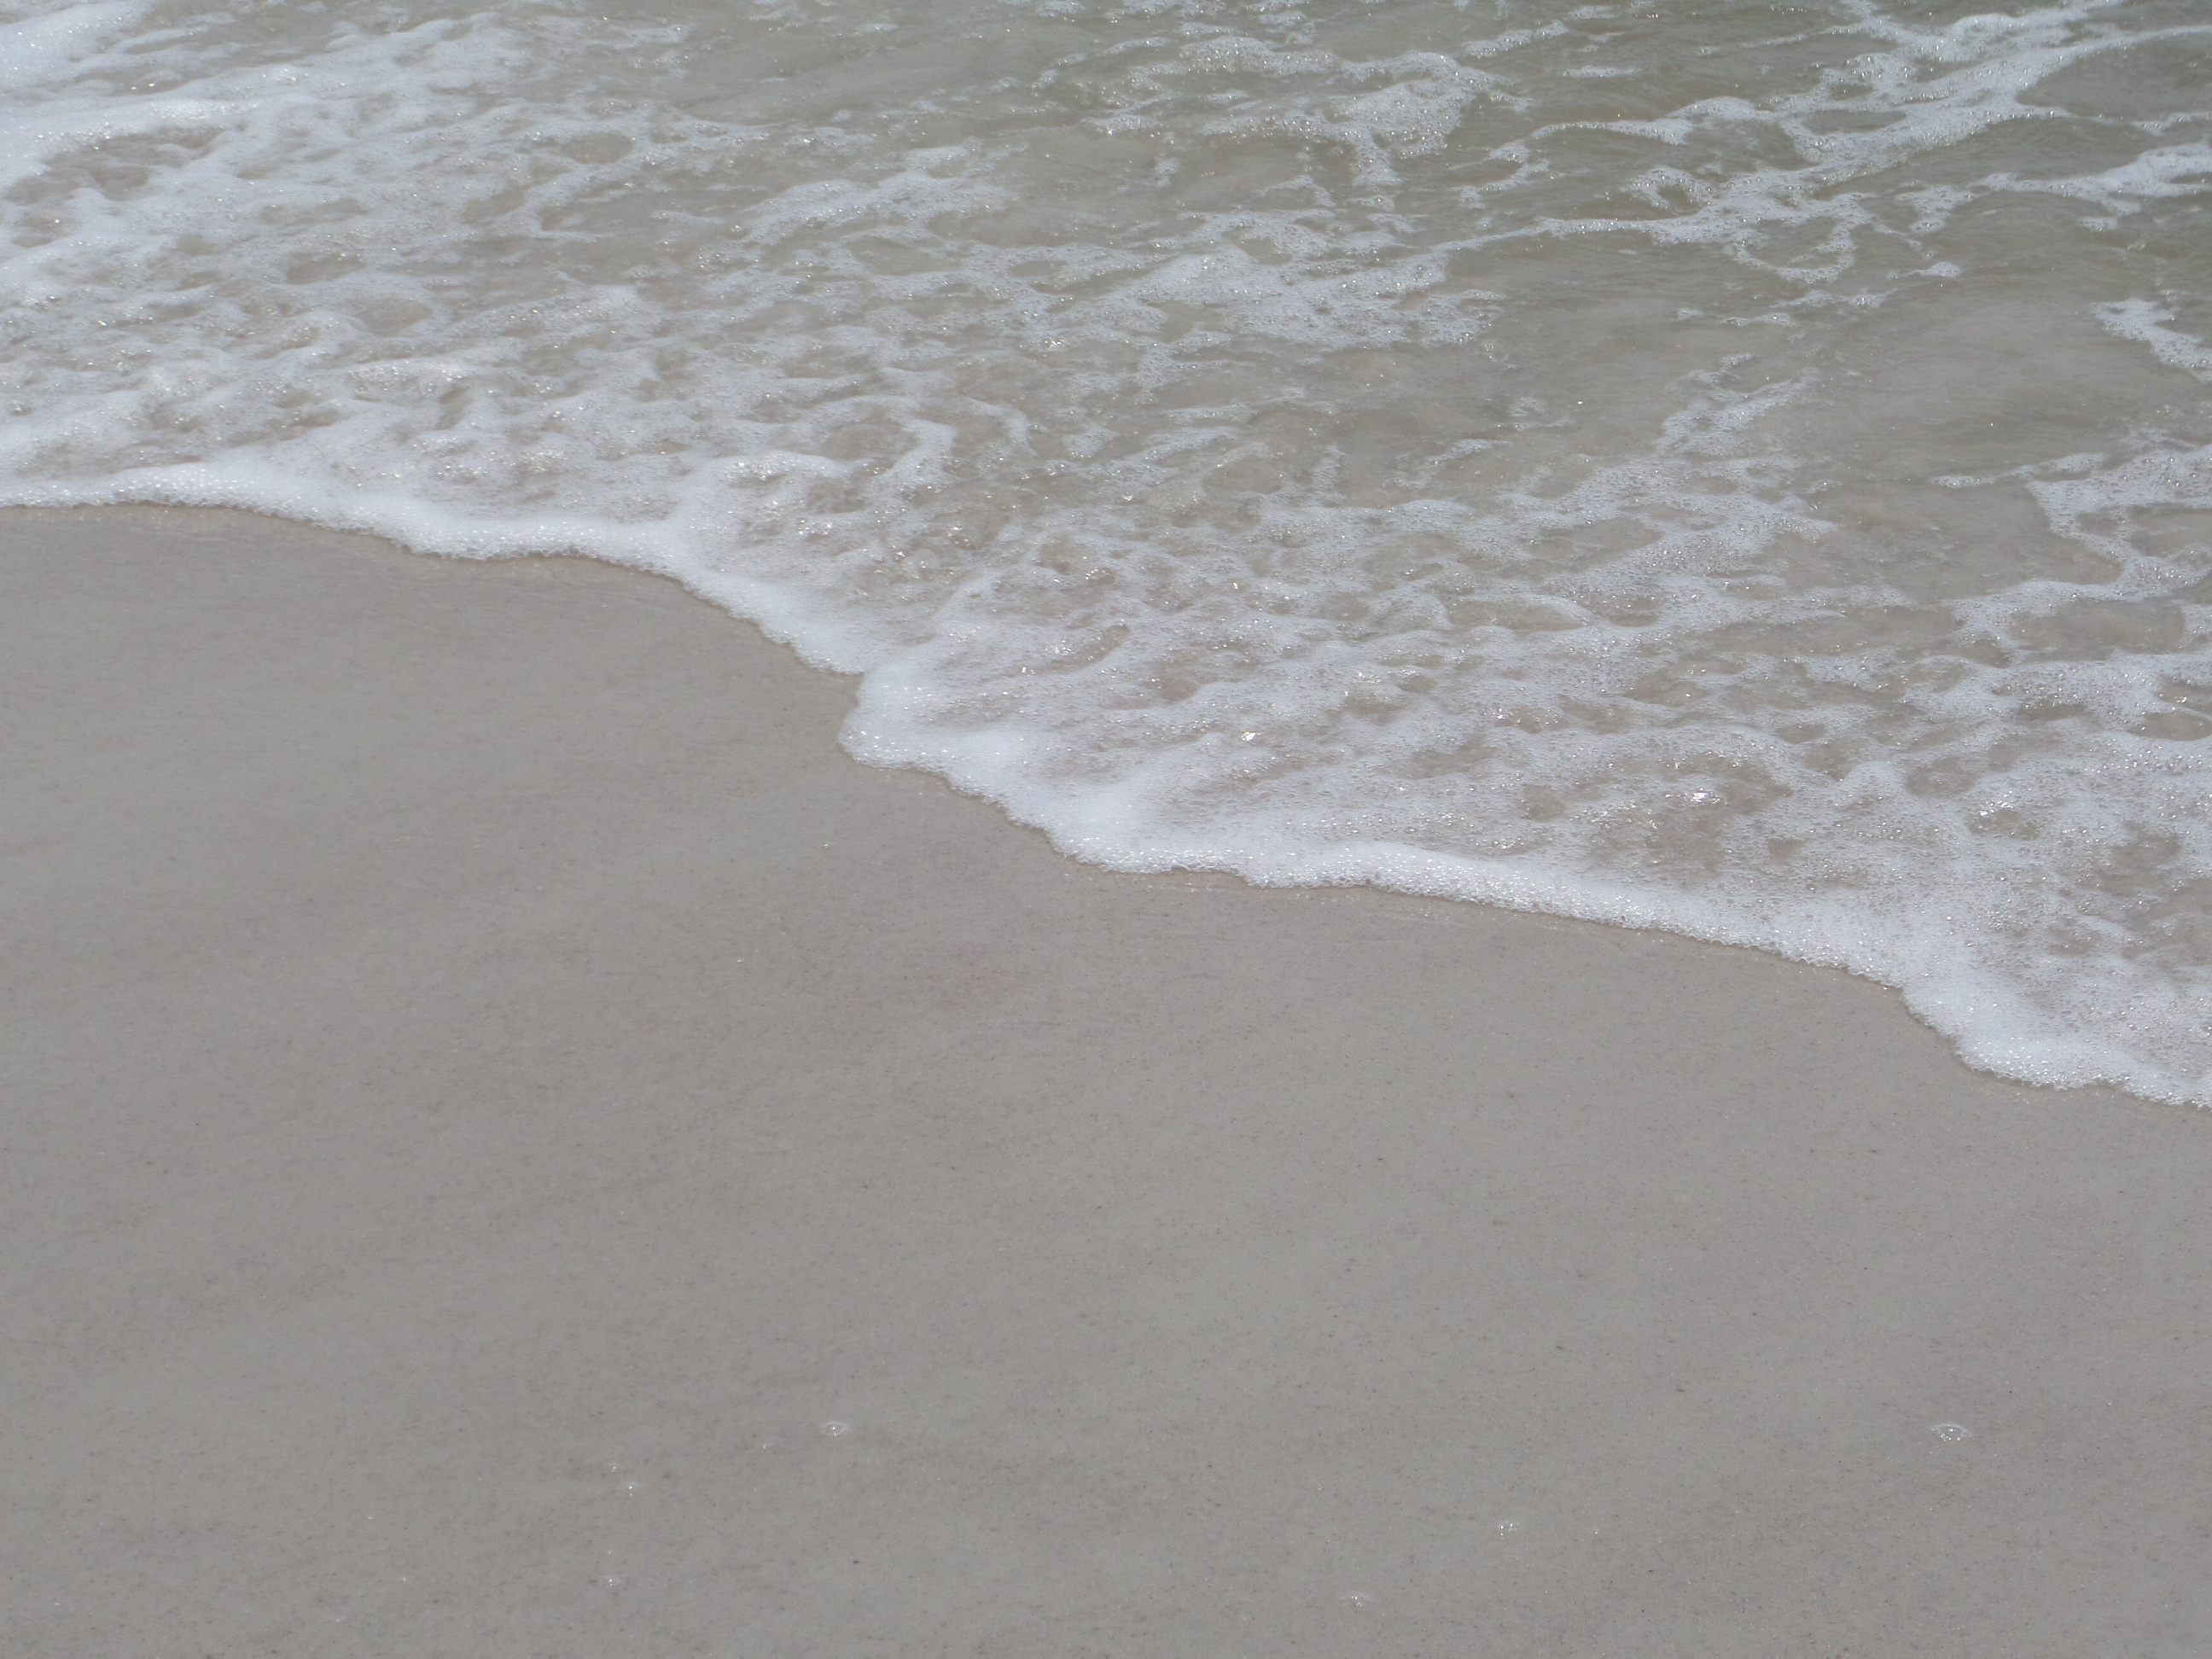
beach, sea, coast, sand, ocean, white, shore, wave, floor, material, waves, freezing, wind wave